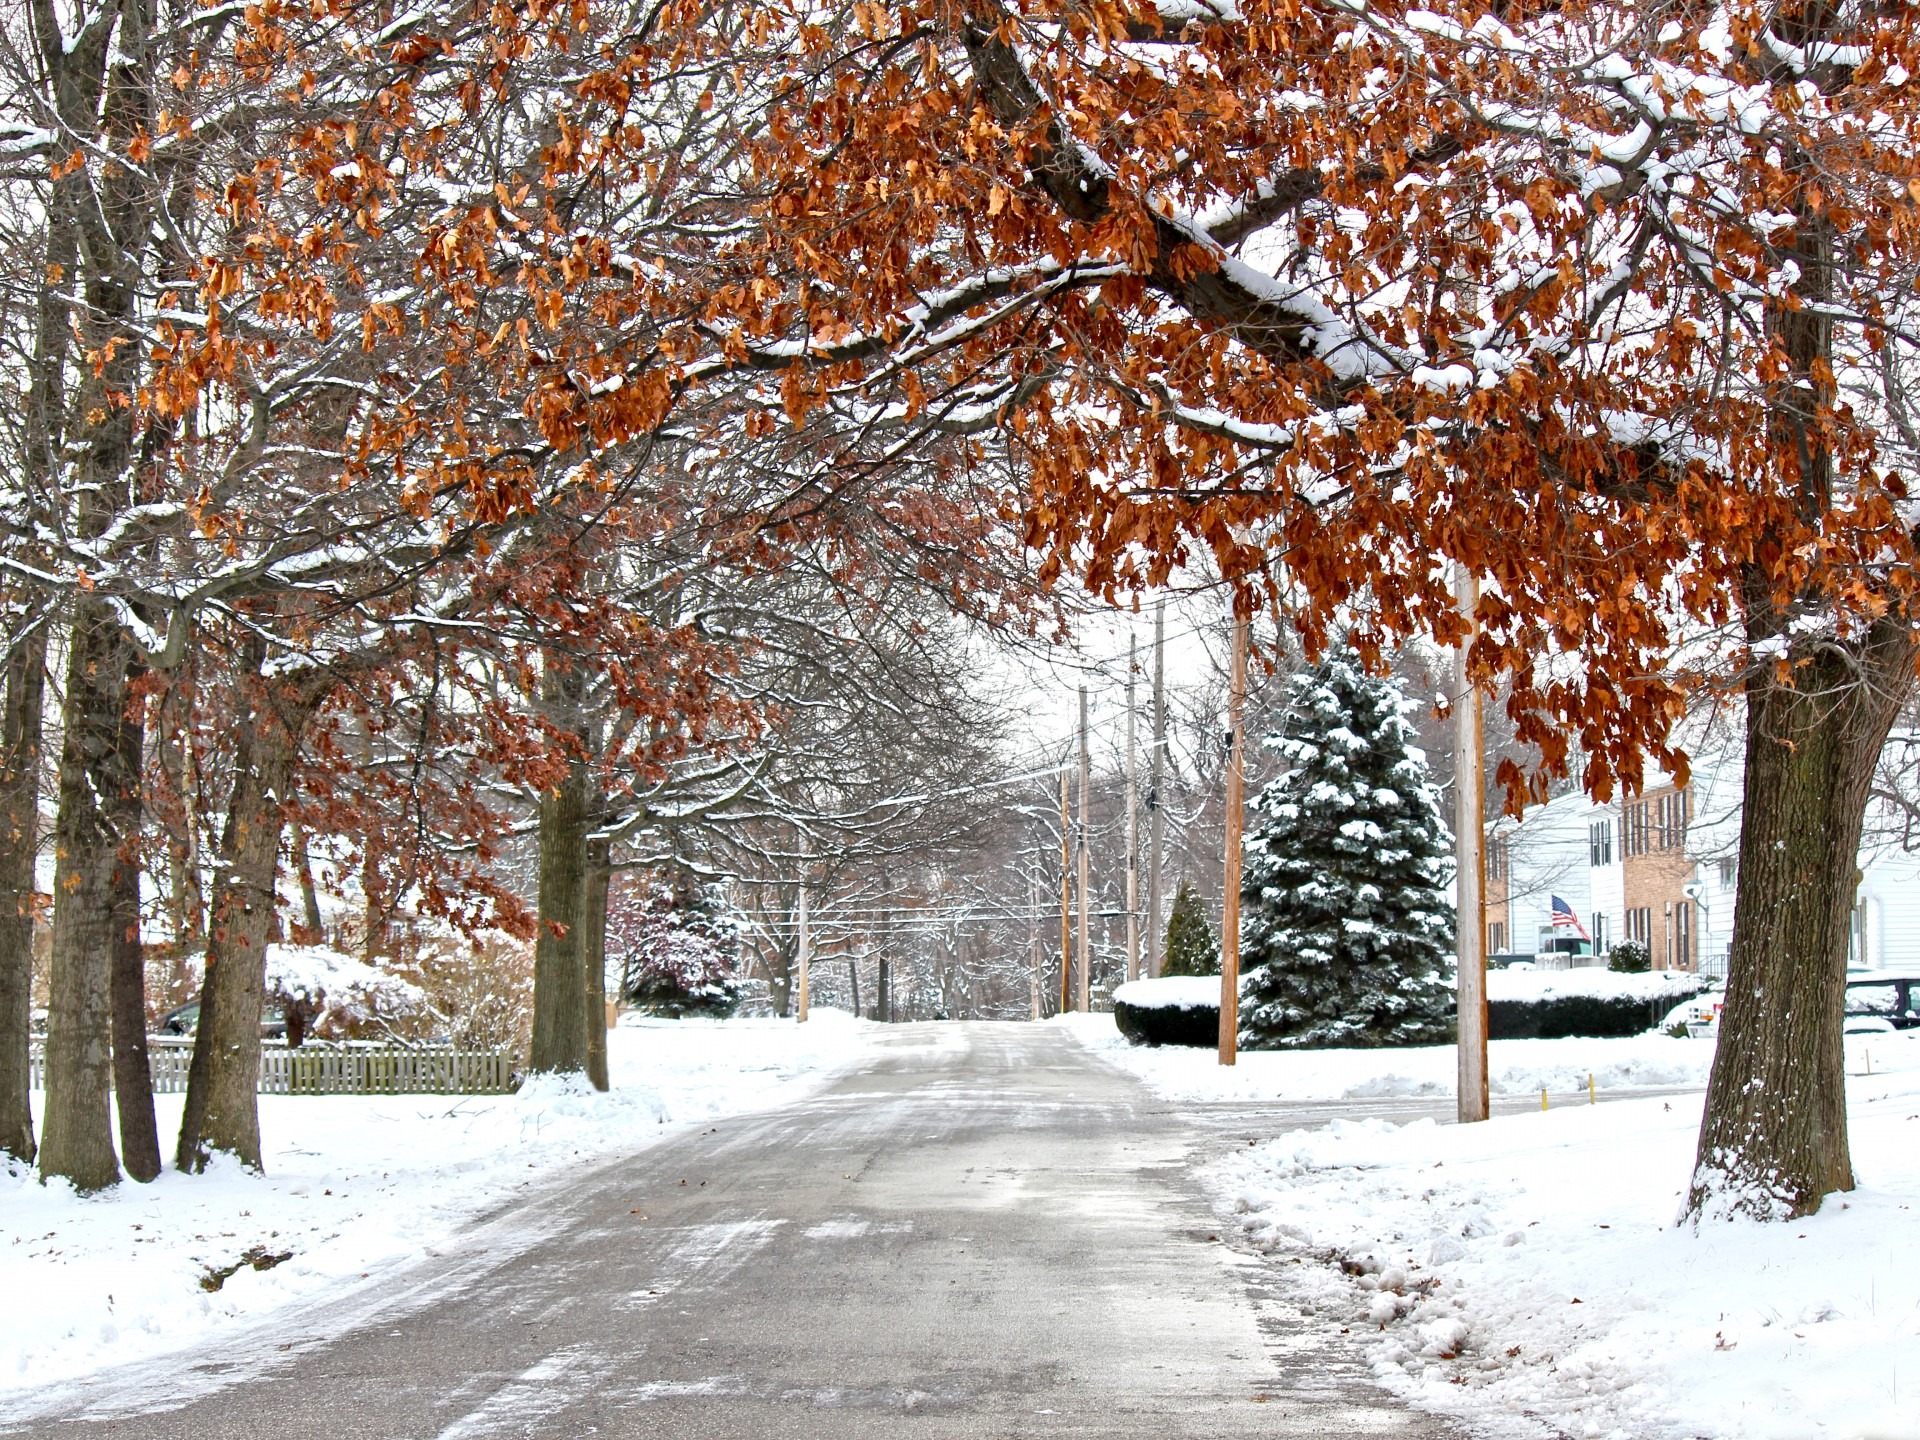
tree, branch, snow, winter, road, frost, ice, peaceful, autumn, weather, frozen, season, quiet, silent, freezing, woody plant